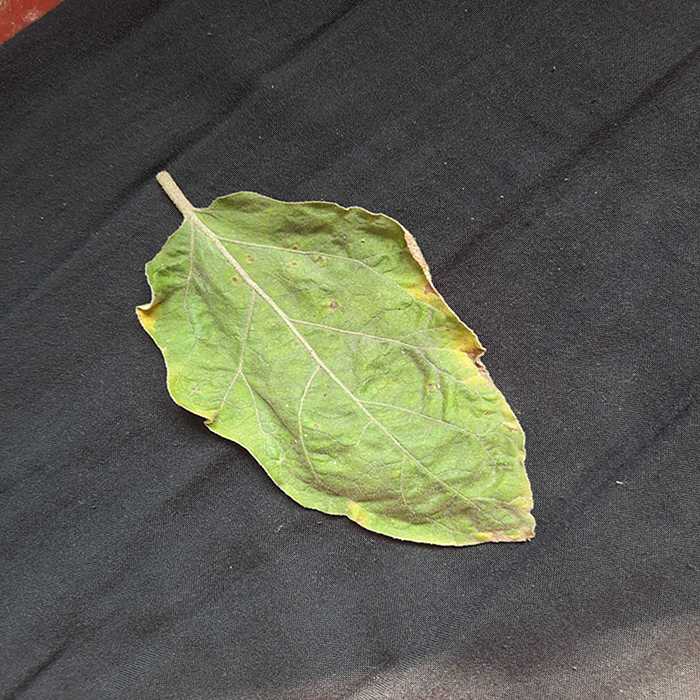
Plant: Eggplant
Label: Eggplant begomovirus